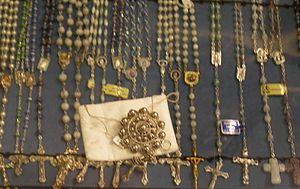
« Campo Charro », littéralement « terrain » ou « Champ Charro », est le nom sous lequel est connue une partie de la province de Salamanque, dans la communauté autonome de Castille-et-Léon, Espagne.